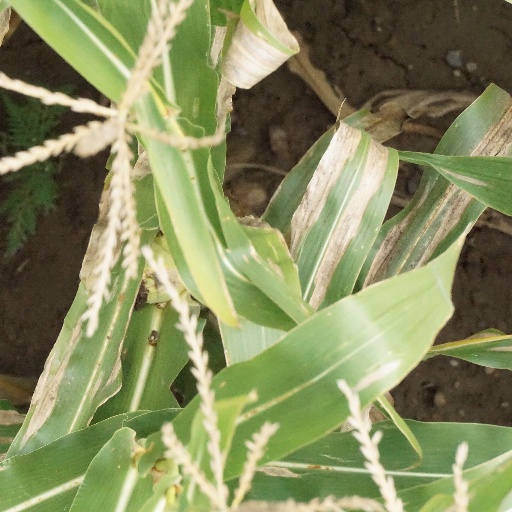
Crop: maize; corn